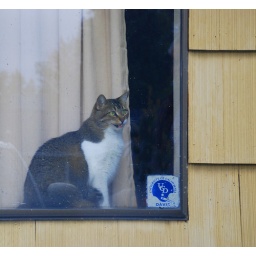
our cat saying goodbye as we got in the car